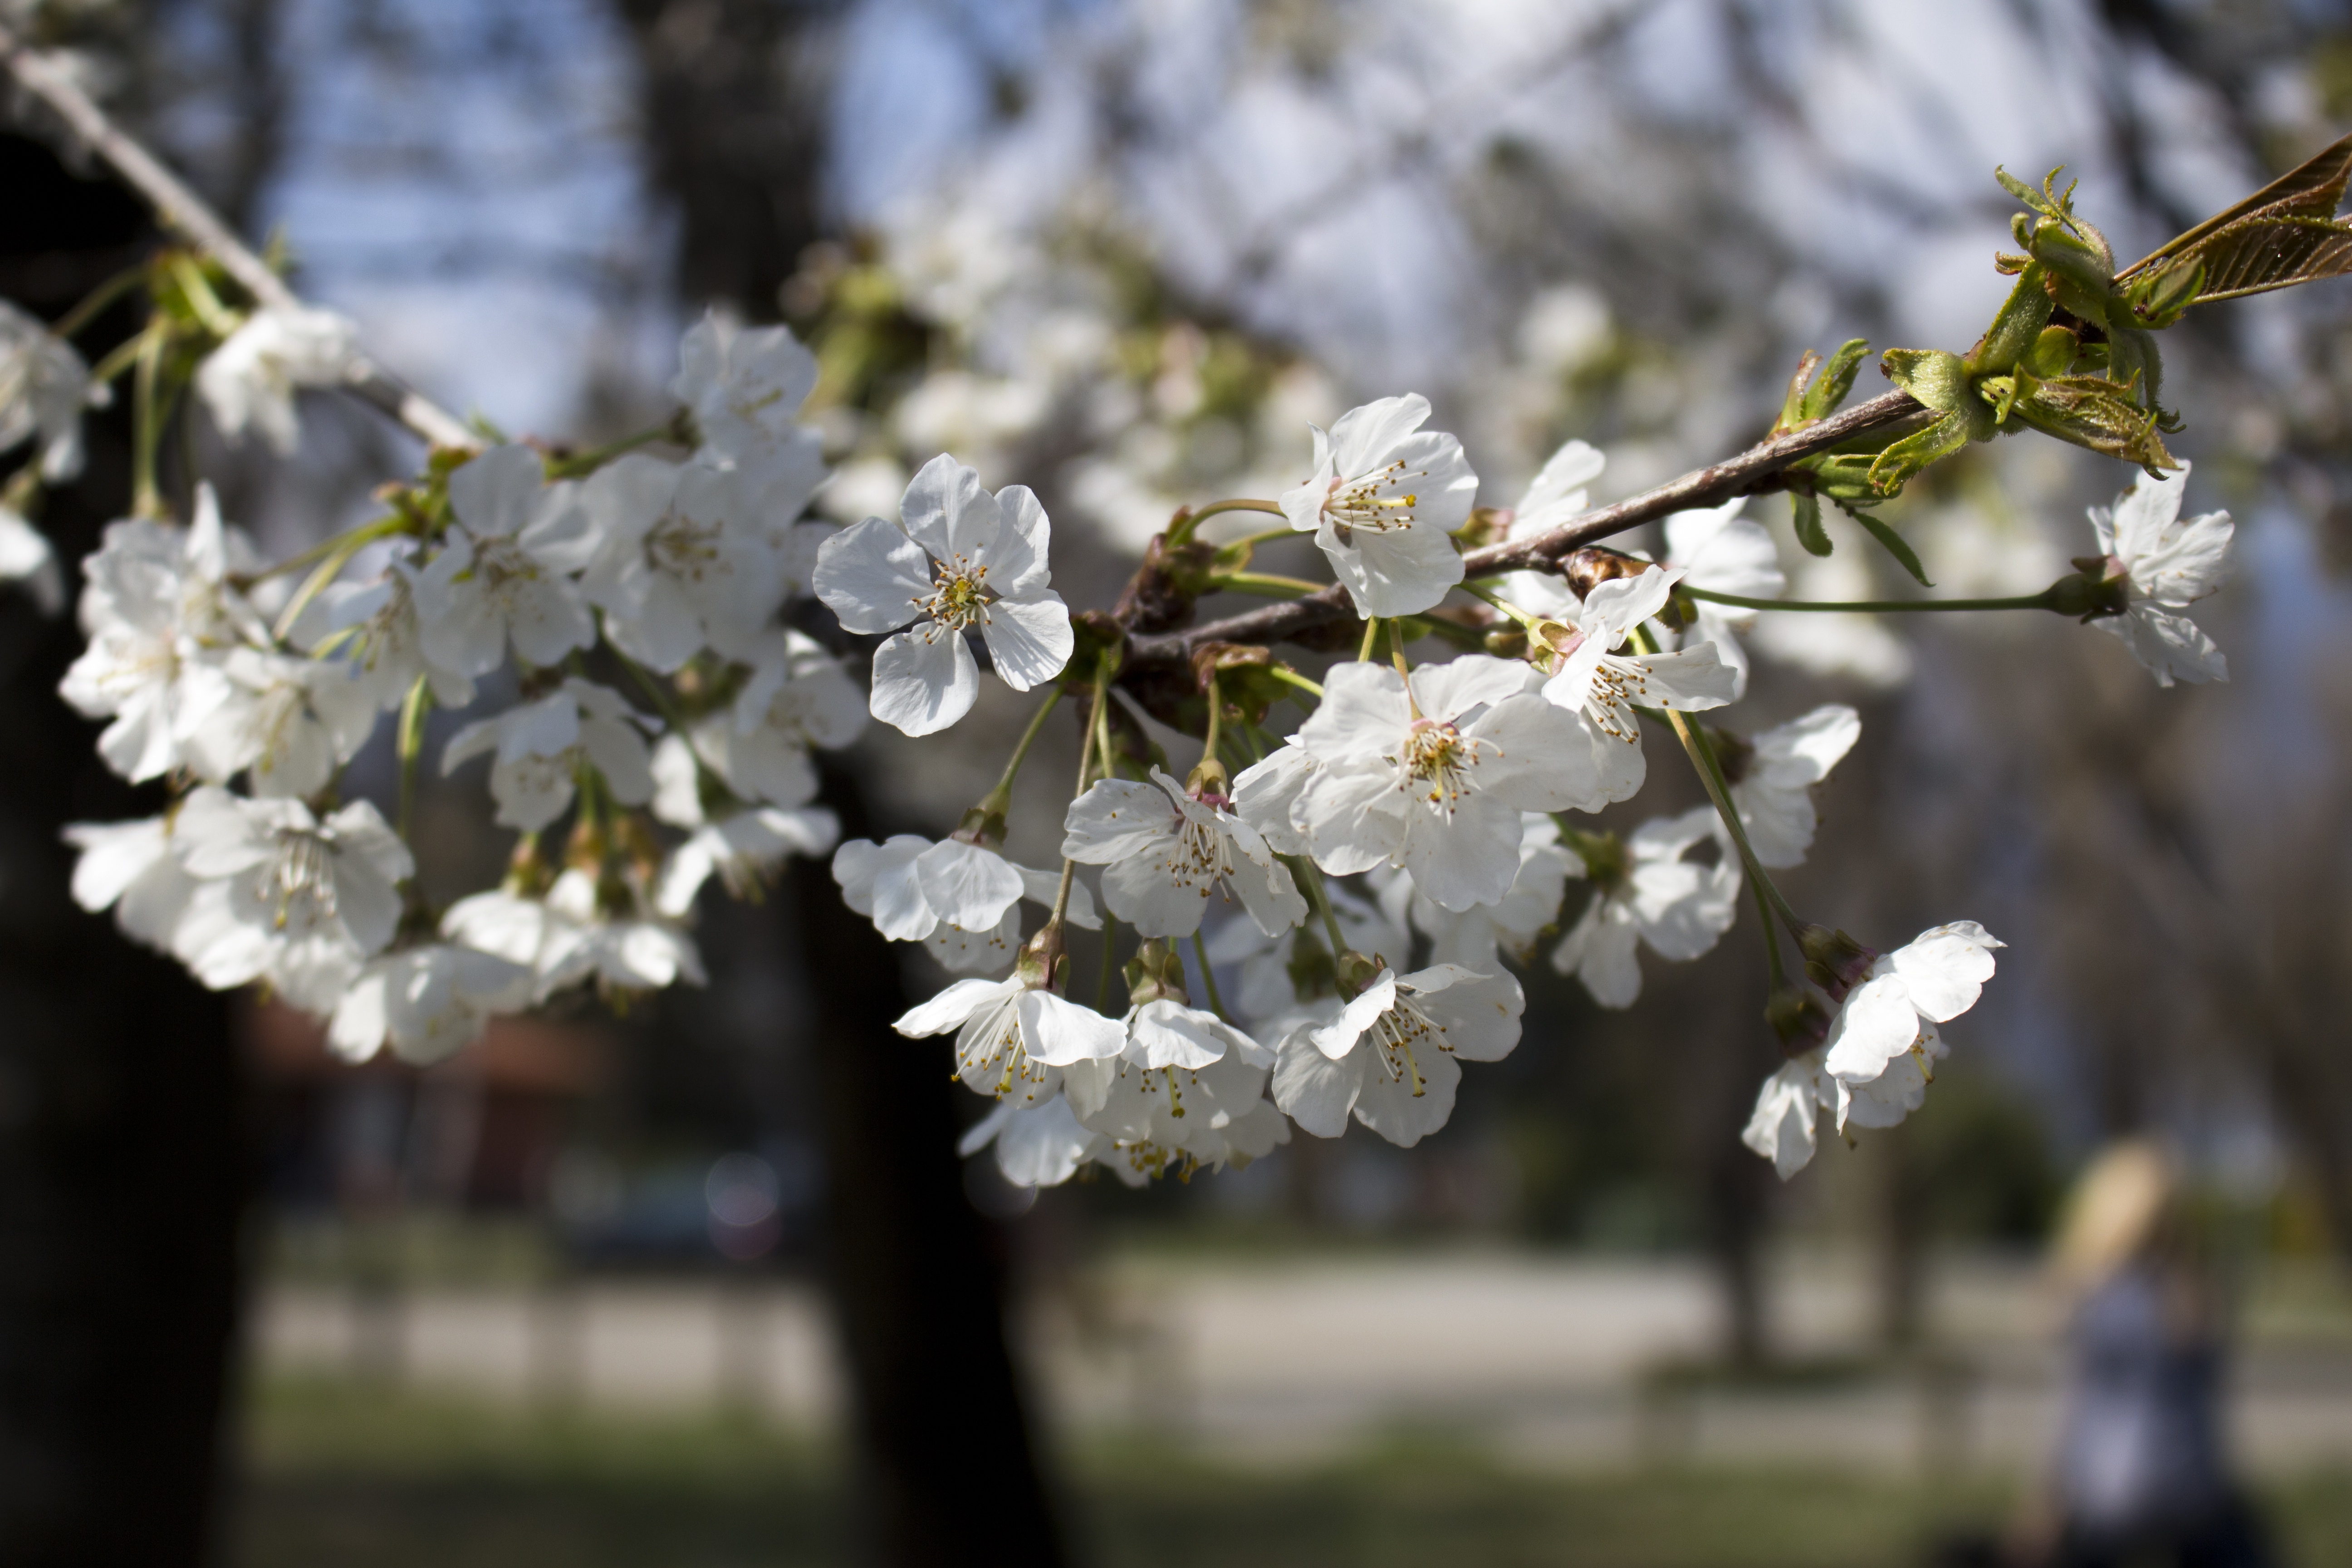
tree, nature, branch, blossom, plant, fruit, flower, bloom, food, spring, green, produce, botany, garden, flora, season, cherry blossom, bud, flowering plant, sprouts